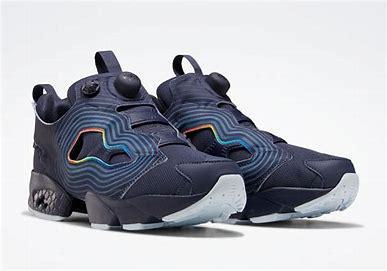
Brand: Reebok
Model: Instapump Fury OG